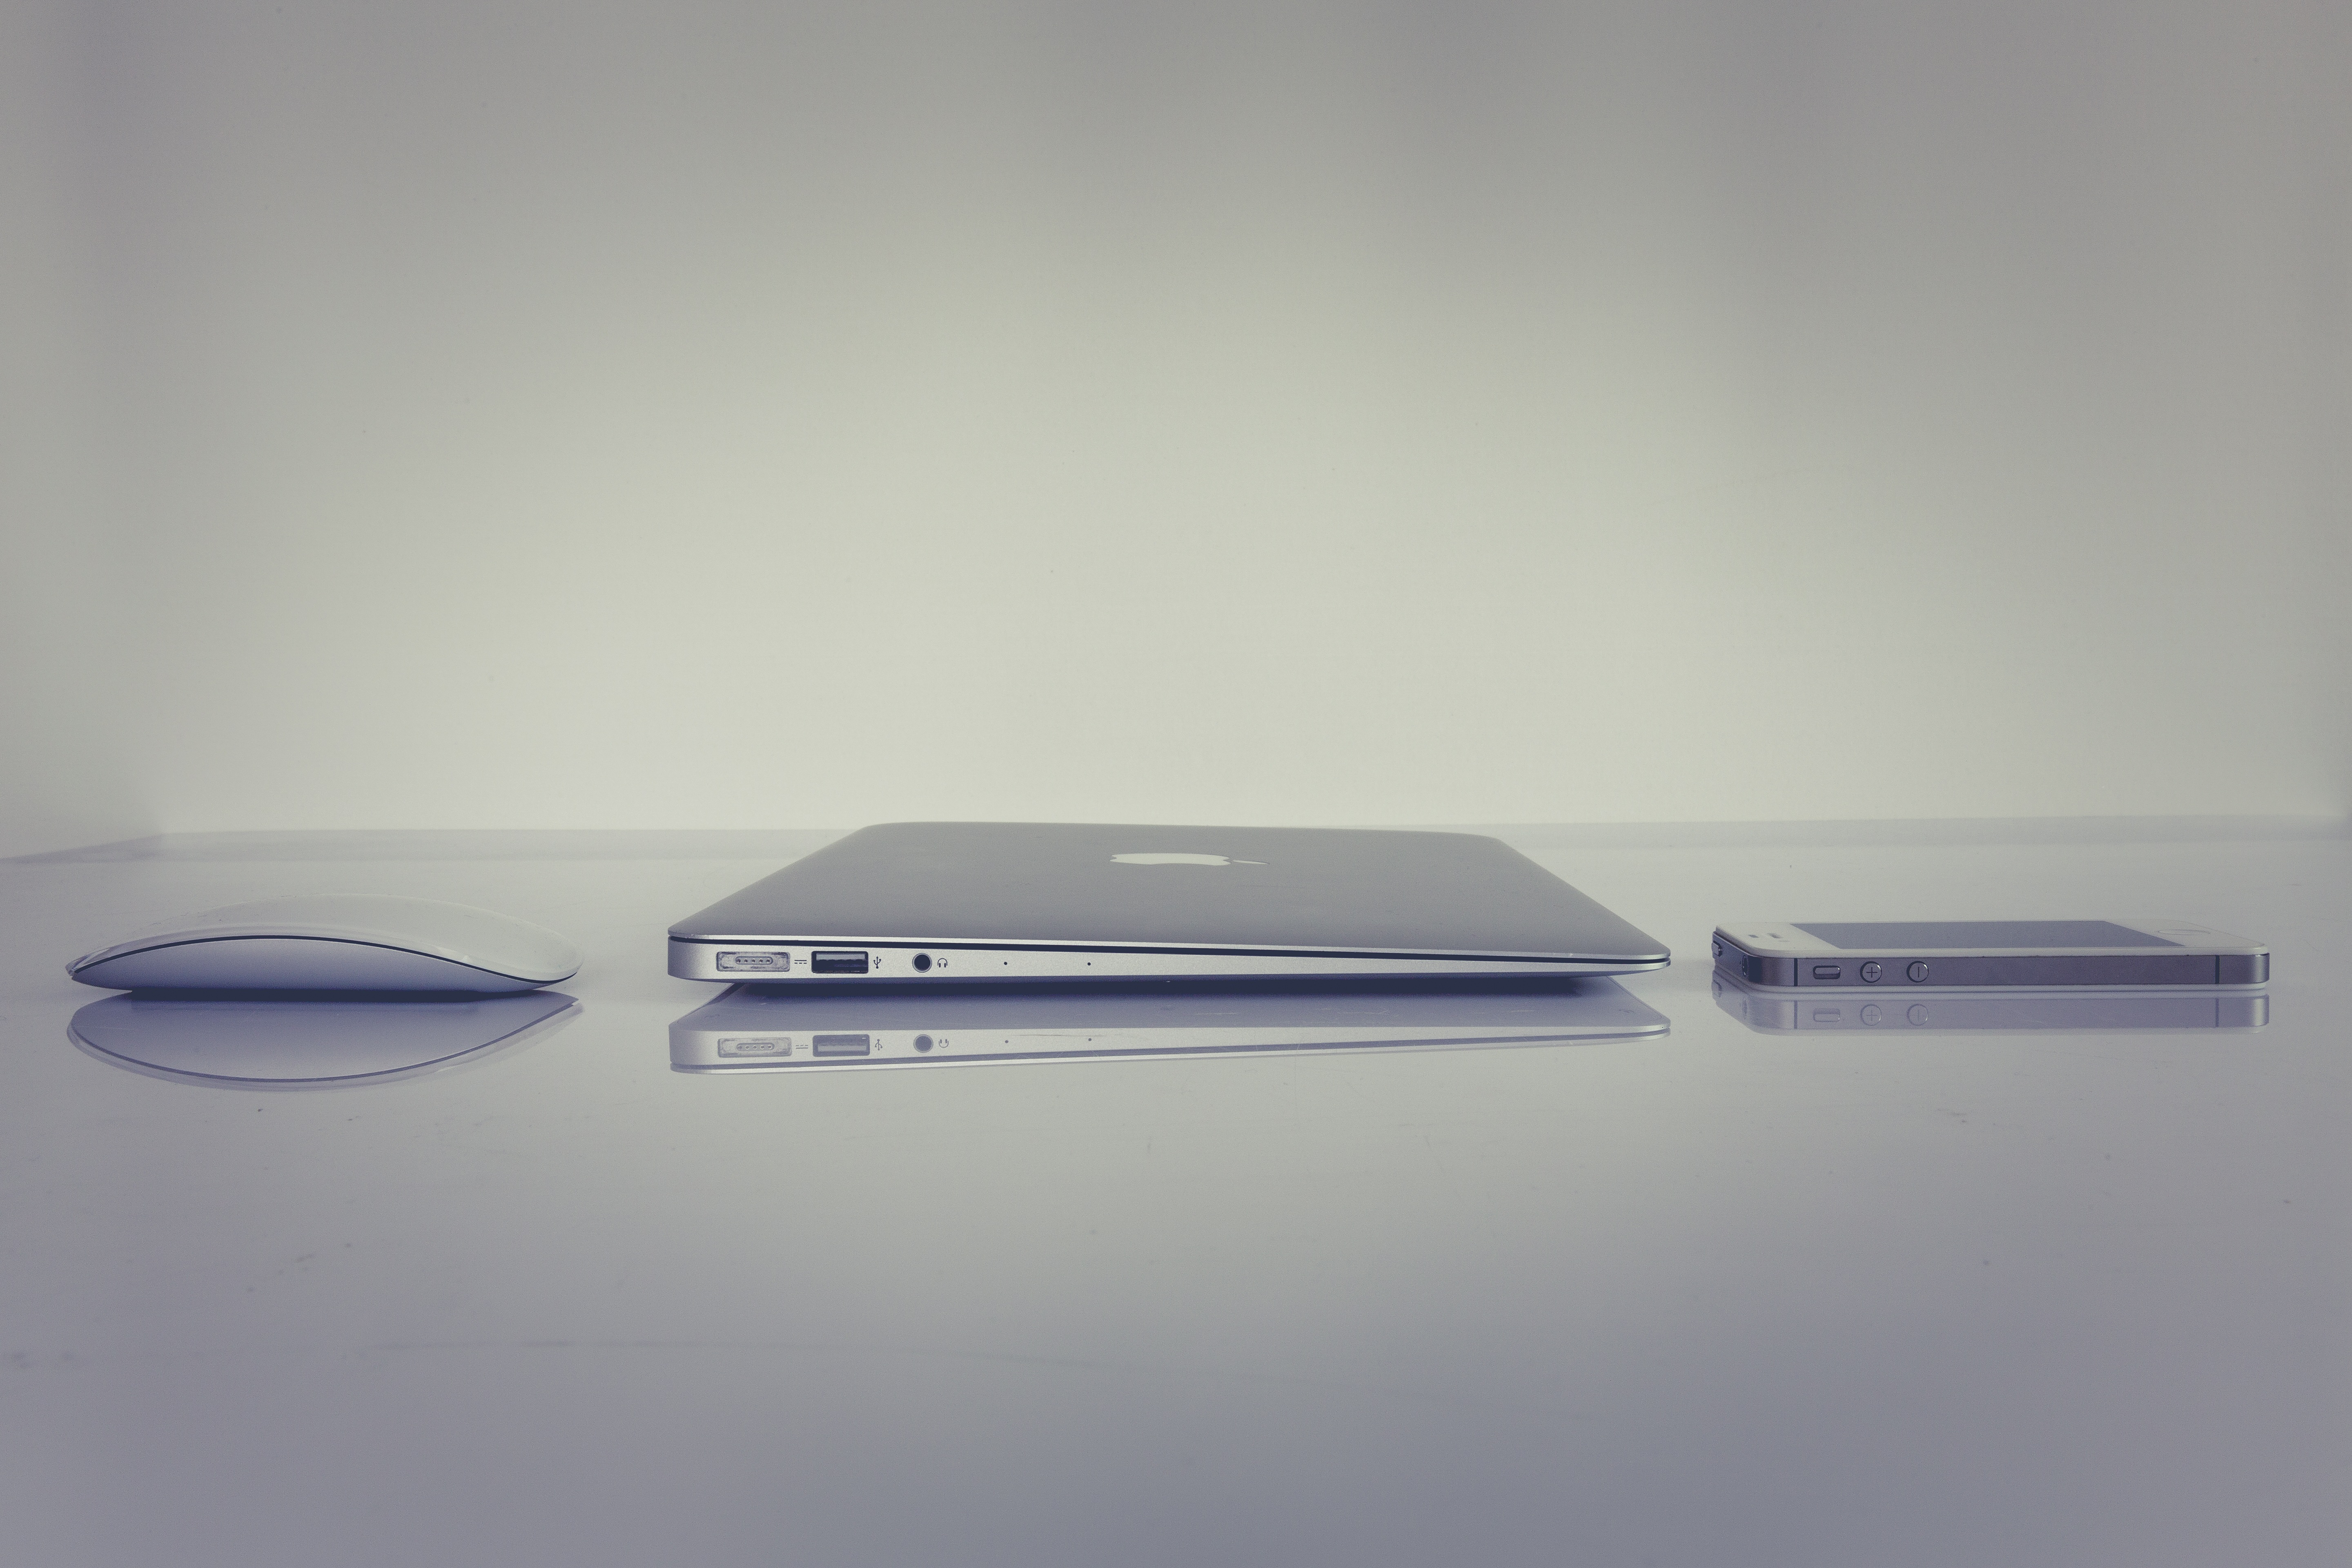
laptop, notebook, computer, macbook, mac, work, screen, apple, table, creative, keyboard, mouse, urban, ceiling, desktop, office, business, lighting, hipster, home office, device, monitor, product, designer, minimalist, display, freelancer, hardware, style, minimal, input, trend, workplace, hip, computer keyboard, seo, neo urban, application, graphics station, office work, start up, co working